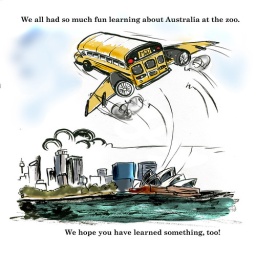
Our lovely MSD school bus (which is in real life, much shorter) flying over Sydney's harbor.